Turtle farming

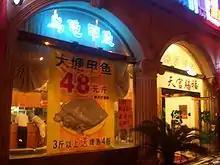
A Wuhan restaurant advertises softshell turtle (甲鱼). The sign mentions, "Order 3 or more pounds of turtle, get 4 bottles of beer free"

Japan is said to be the pioneer of softshelled turtle ("Pelodiscus sinensis") farming, with the first farm started by Kurajiro Hatori in Fukagawa near Tokyo in 1866. Initially stocked with wild-caught animals, the farm started breeding them in 1875.